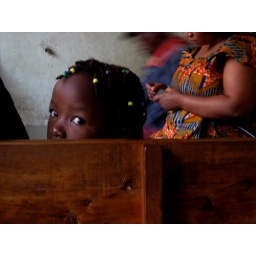
An little girl at the bus station in Kigali